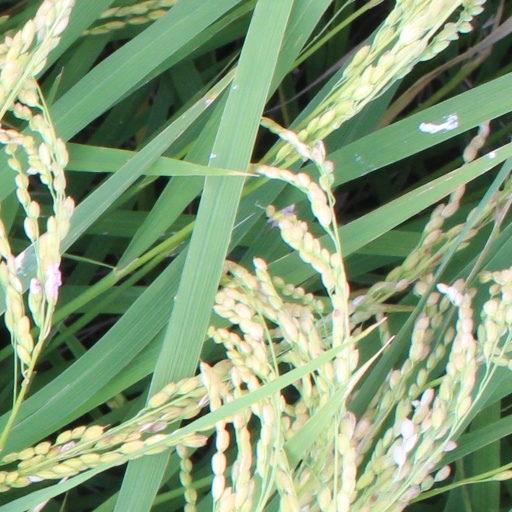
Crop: rice